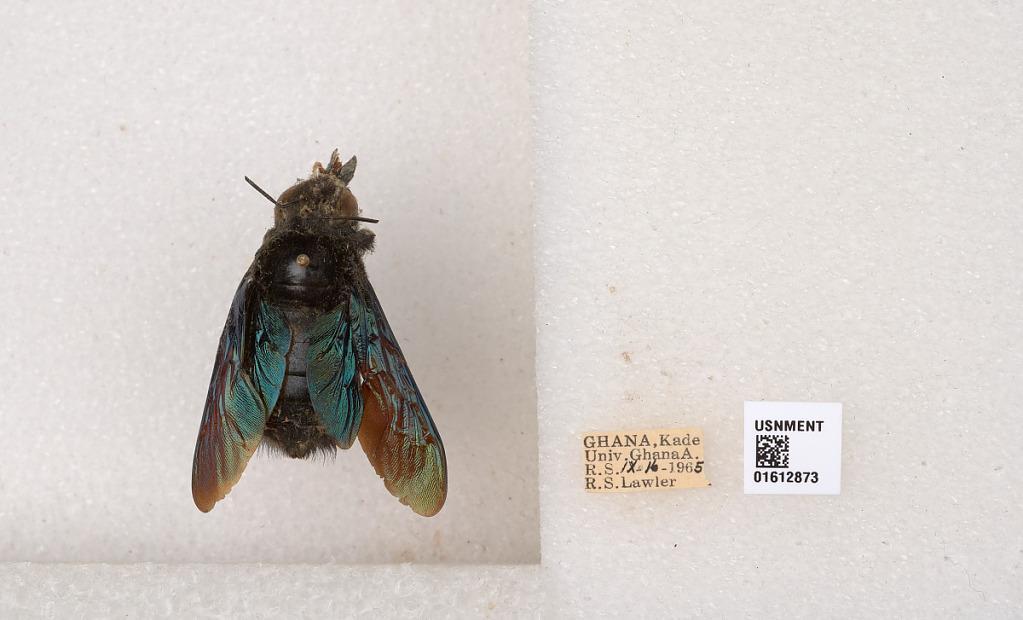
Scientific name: Xylocopa
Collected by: S. Laroca
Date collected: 1965-9-16
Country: Ghana
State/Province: Eastern
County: Kwabibirem
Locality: Kade Univ. Ghana A. R. S.